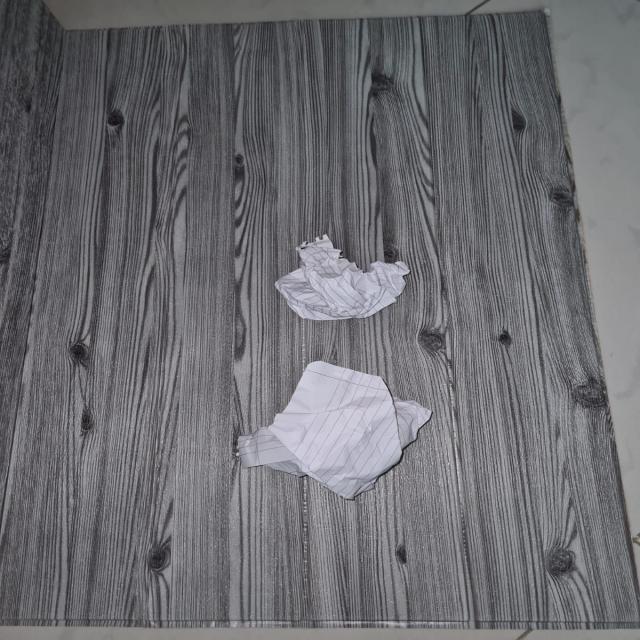
Label: tissues